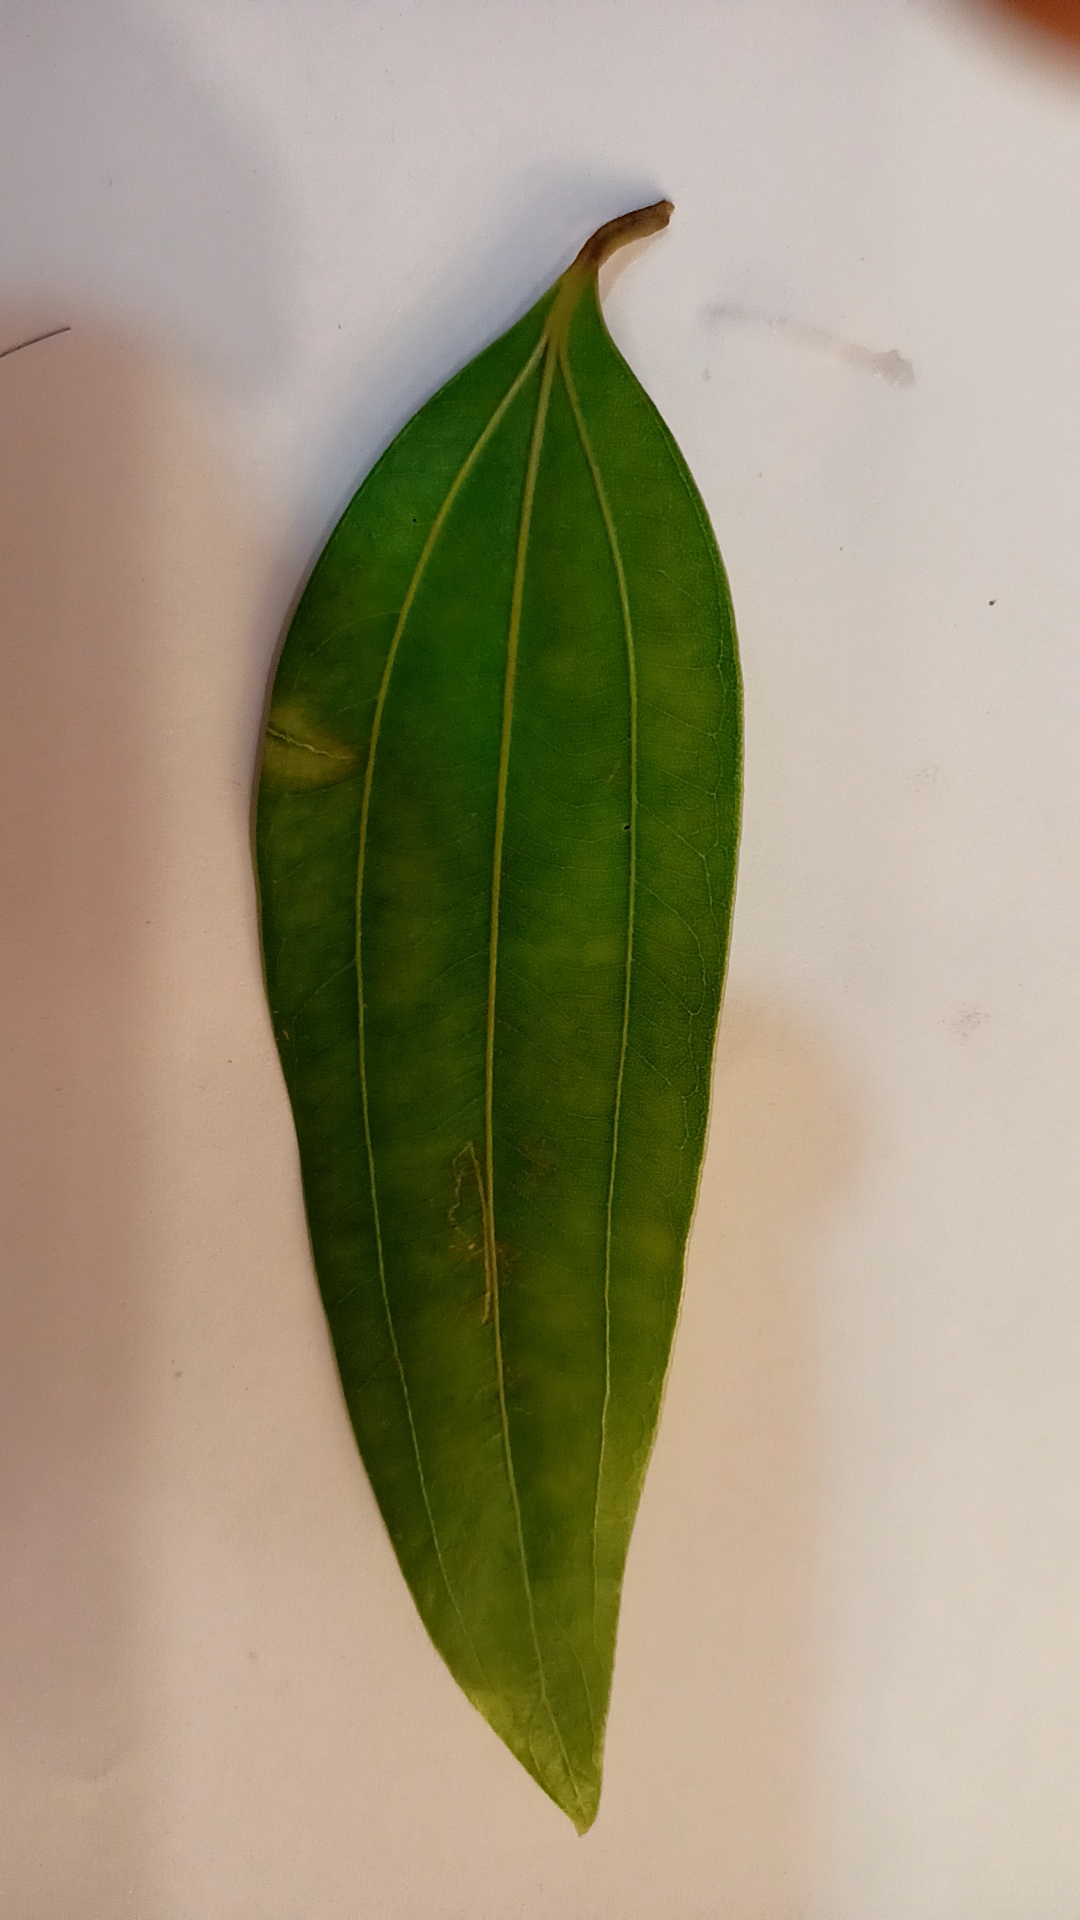
Label: Healthy